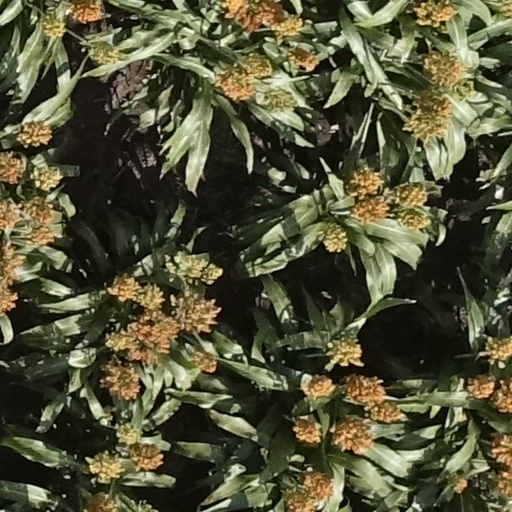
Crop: sorghum